Beyond the Sea (Black Mirror)

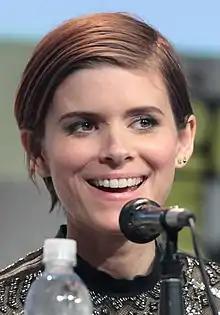
Kate Mara's performance as Lana garnered praise from reviewers.

The cast garnered acclaim, with reviewers identifying the episode as character-driven. For "The A.V. Club", Kayleigh Dray wrote: "The power in this piece comes from its powerhouse performances"—namely, Culkin's "menacing turn", Mara's "gentle warmth", and the "ever-growing intensity of Paul and Hartnett". Lawson praised the "sharp, layered performances"; D'Addario found the cast, particularly Mara, capable of "acting out big emotions with delicate restraint". Neil Armstrong of "BBC Culture" believed that Paul gave the best performance in the series, despite the difficulty of showing emotion beneath his character's restraint. Baker also praised the "heartbreakingly raw turn" of Paul, and of Hartnett's transition from sympathetic to villainous. Baker reviewed Mara as the "emotional pivot" of the drama and said she gave "the performance of her career". In a negative review, Ehrlich nonetheless praised the cast. Rosenstock, contrastingly, believed the acting was too mute; he criticised Paul's distinction between Cliff and David as too subtle, Lana's lack of liveliness around David, and the lack of explanation for Cliff's stiff manner.